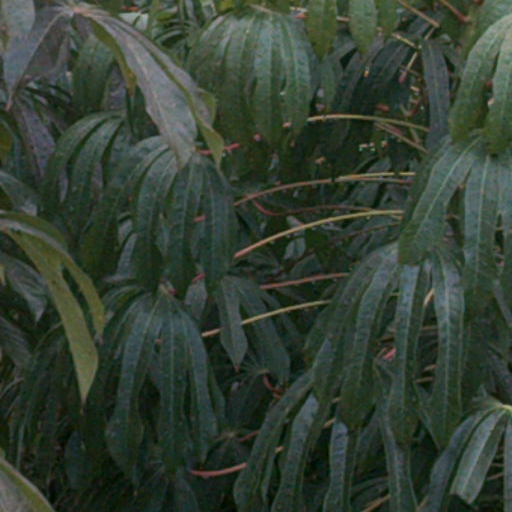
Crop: cassava